Pentax FA 77mm Limited lens

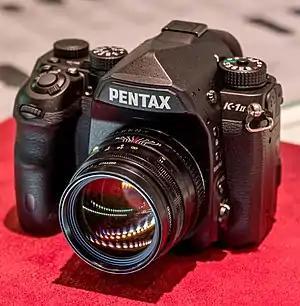
FA 77mm mounted on a K-1II

The smc Pentax-FA 77mm f/1.8 Limited is a prime lens for Pentax K-mount aimed at portrait photography. It was voted "Greatest Pentax Lens of All Time" at Pentaxforums.com.